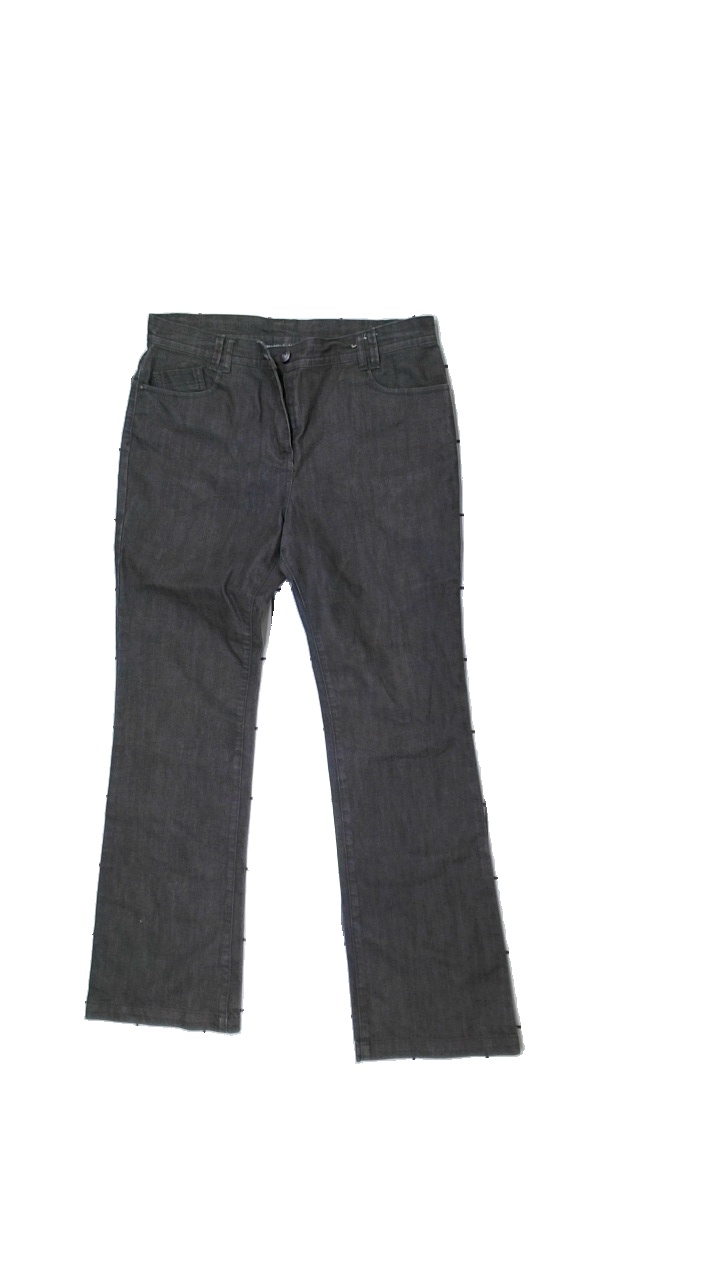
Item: Jeans (Ladies)
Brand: Marks & Spencer
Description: Brown jeans
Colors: Brown
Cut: Regular
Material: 83% Cotton 17% Polyester
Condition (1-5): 5
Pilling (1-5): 5
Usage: Reuse
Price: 50-100